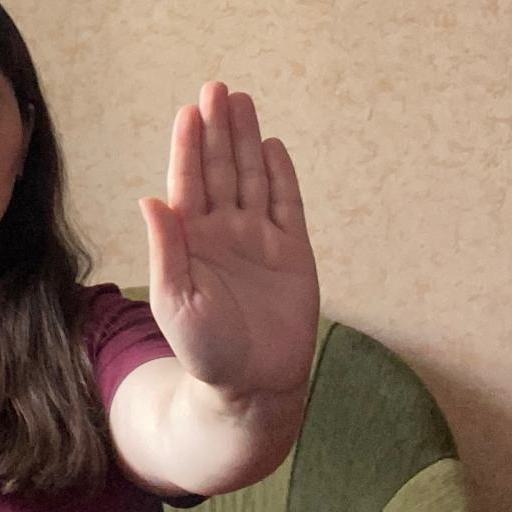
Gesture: stop